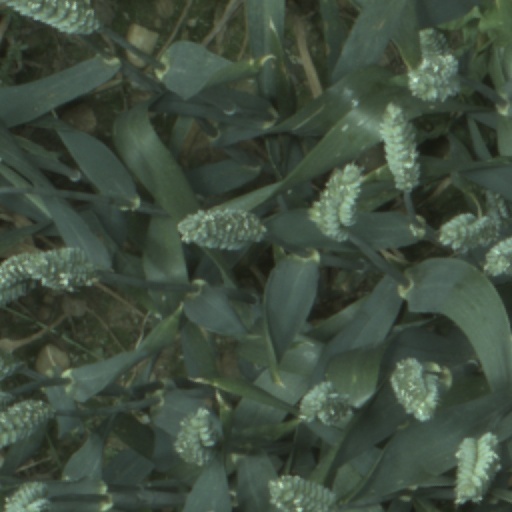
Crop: wheat